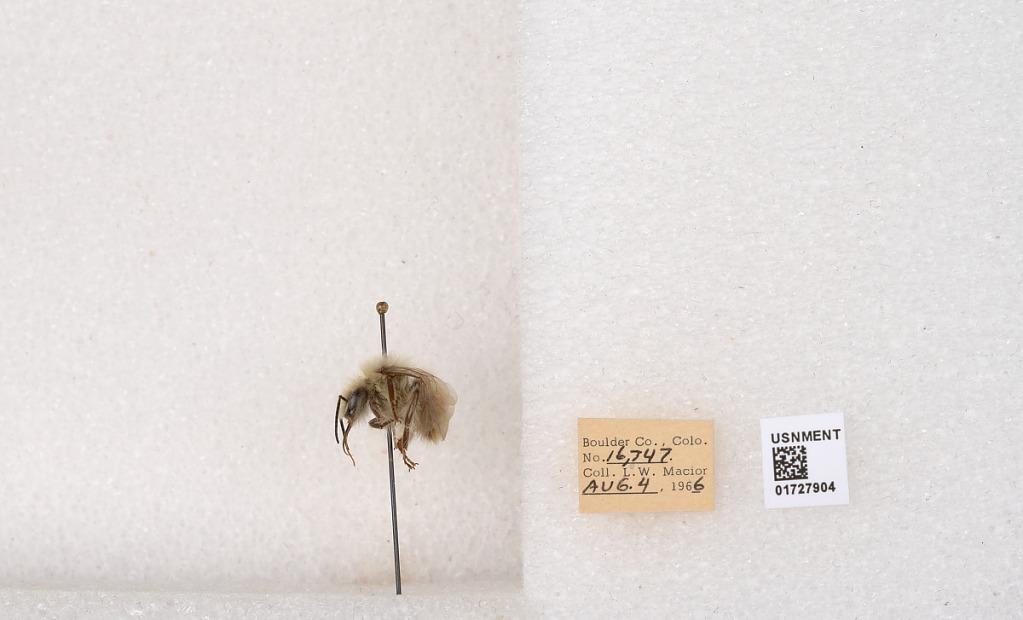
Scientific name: Bombus (Pyrobombus) sylvicola Kirby
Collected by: L. Macior
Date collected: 1966-8-4
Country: United States
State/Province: Colorado
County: Boulder
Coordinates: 40.0925, -105.358